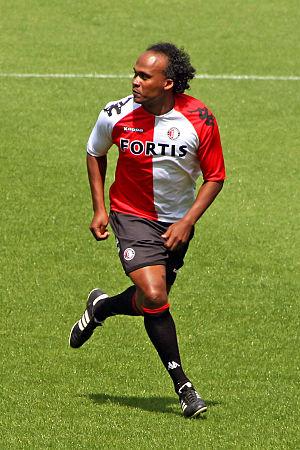
Gaston Taument, est un footballeur néerlandais né le 1ᵉʳ octobre 1970 à La Haye.